2025 Nobel Prize in Chemistry

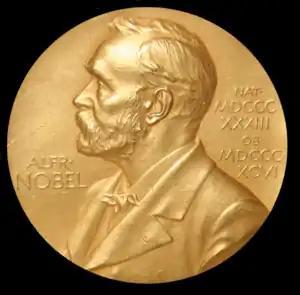

The 2025 Nobel Prize in Chemistry will be announced on Wednesday, October 8, 2025, at 11:45 CEST, The actual award ceremony will take place on December 10, 2025. The Nobel Prize in Chemistry is awarded by the Royal Swedish Academy of Sciences.